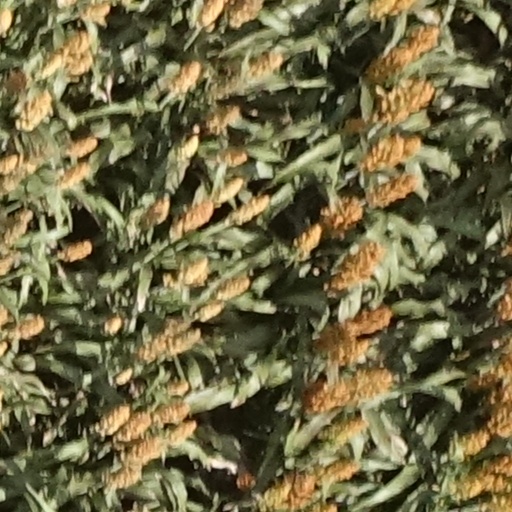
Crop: sorghum